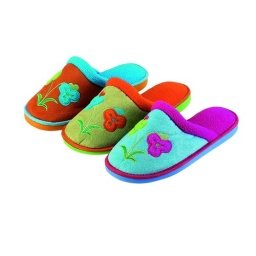
lady's slipper in velveteen with EVA outsole. available in orange , light blue and fuxia